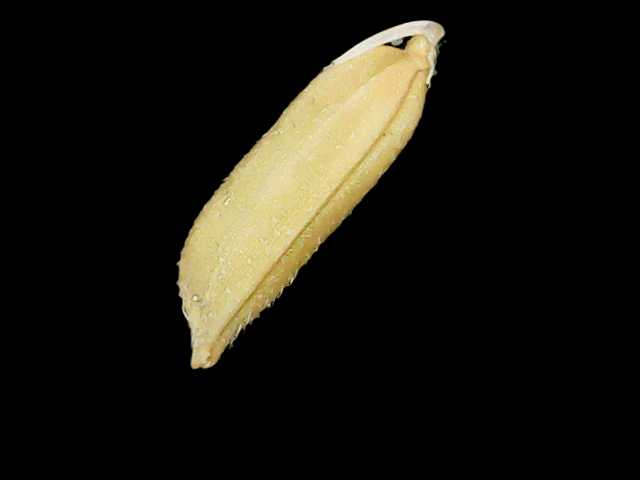
Rice variety: Binadhan07